South Market Historic District

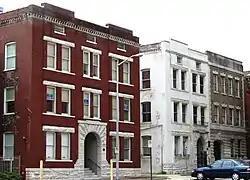
713, 709, and 707 Market Street

The South Market Historic District is a cluster of five buildings at the intersection of Market Street and Church Avenue in Knoxville, Tennessee, United States, listed on the National Register of Historic Places in 1996. The buildings, which include the Cherokee Building (404 Church), the Ely Building (406 Church), the Cunningham (707 Market), the Stuart (709 Market), and the Cate (713 Market), were built circa 1895—1907, and were used for both office space and residential space. Several prominent Knoxville physicians and three marble companies operated out of the buildings in this district in the early 1900s.